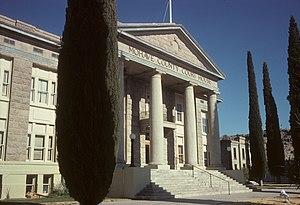
Le comté de Mohave, en anglais : Mohave county, est un comté de l’État de l’Arizona, aux États-Unis. Lors du recensement de 2010, il comptait 200 186 habitants, population estimée, en 2017, à 207 200 habitants.